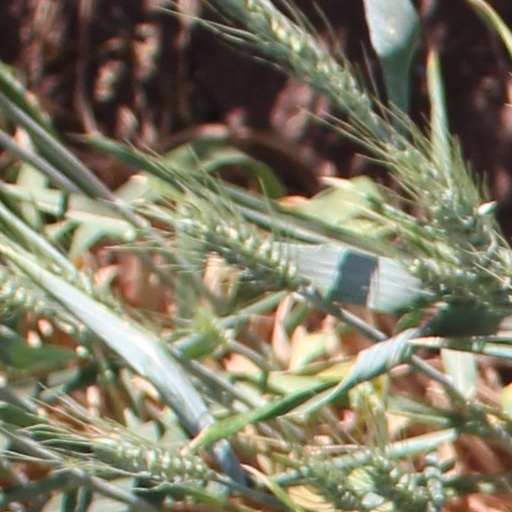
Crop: wheat